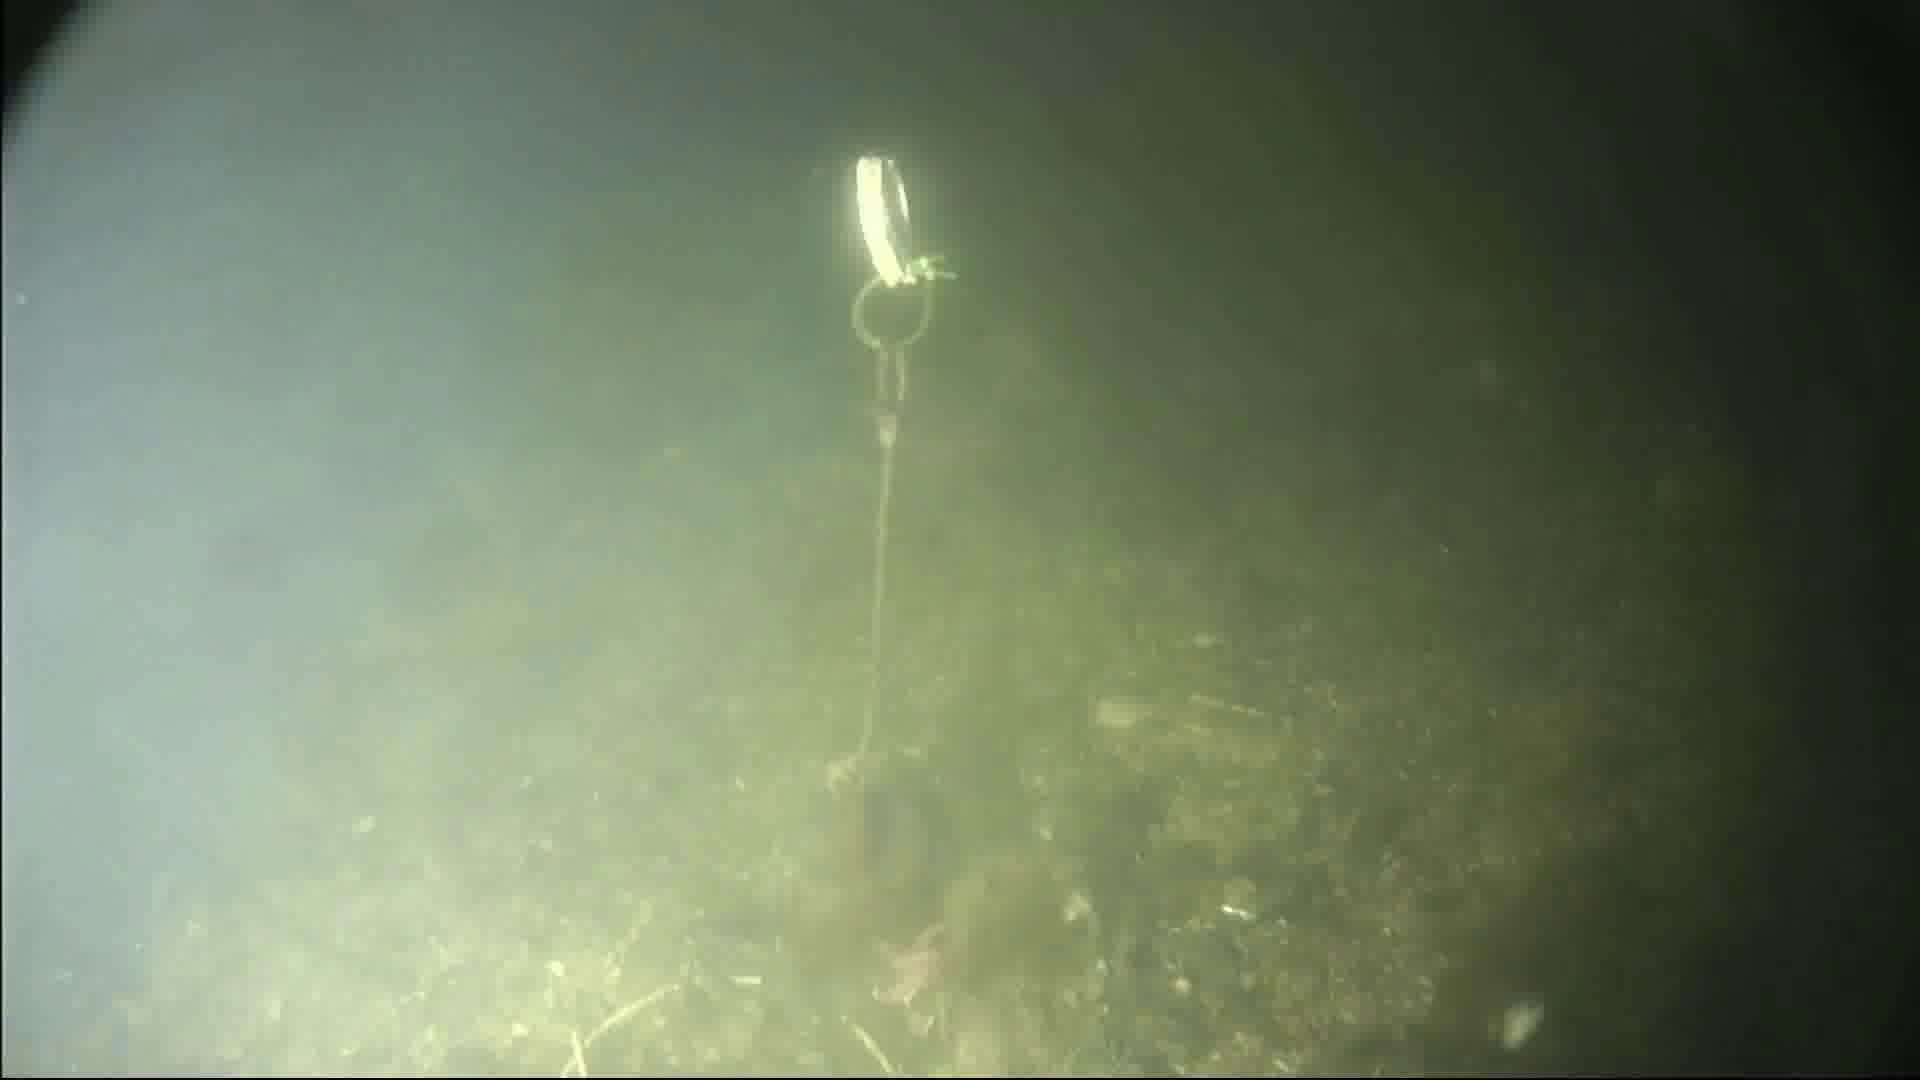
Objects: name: starfish